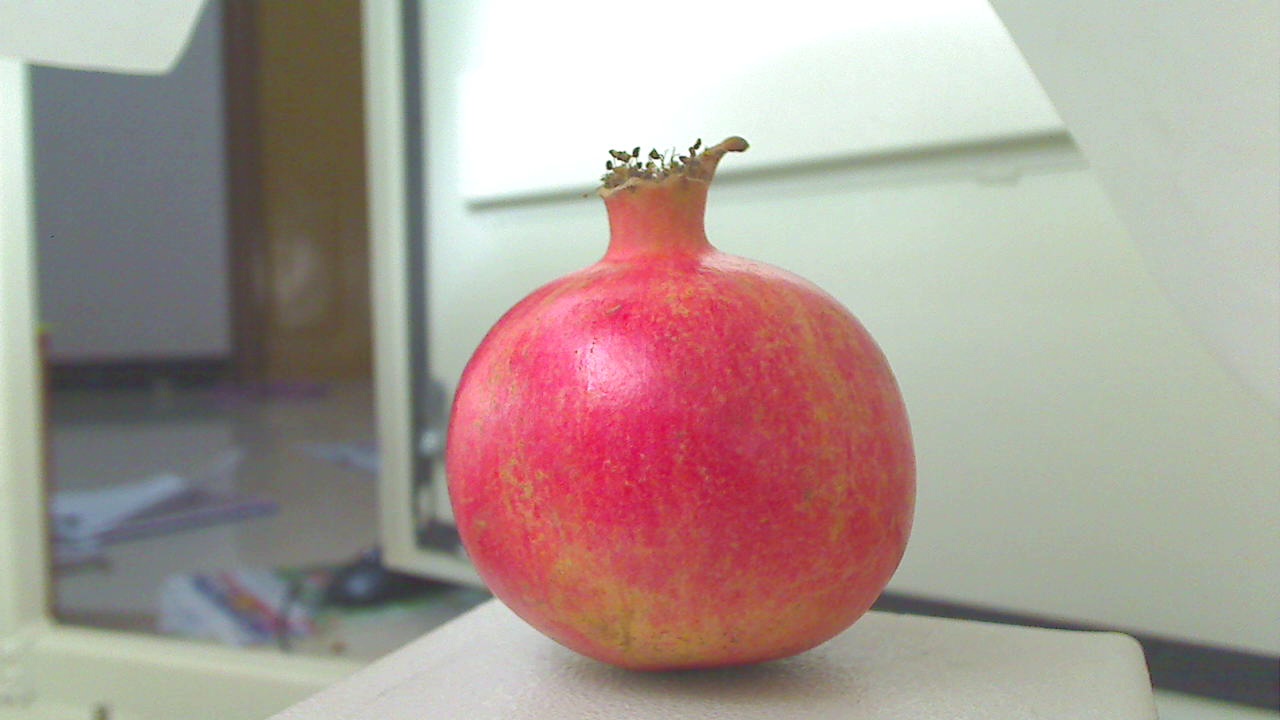
Grade: grade-3
Quality: quality-1